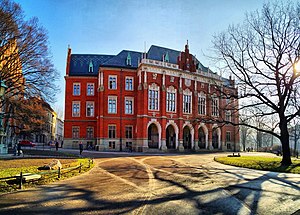
Polen / Uddannelse / Polsk uddannelseshistorie
Det jagellonske universitet i Kraków. Dette universitet blev grundlagt i 1364 af Kasimir den Store
Polen, officielt Republikken Polen er et land i Centraleuropa og grænser til Tyskland mod vest, Tjekkiet og Slovakiet mod syd, Ukraine og Hviderusland mod øst, og Østersøen mod nord, Litauen og Rusland mod øst. Polen deler søgrænser med Danmark og Sverige. Med et samlet areal på 312 696 km² er Polen verdens 69. største land og det 9. største i Europa. Polens befolkning udgør 38,5 millioner indbyggere og gør det til det 33. mest befolkede land i verden.